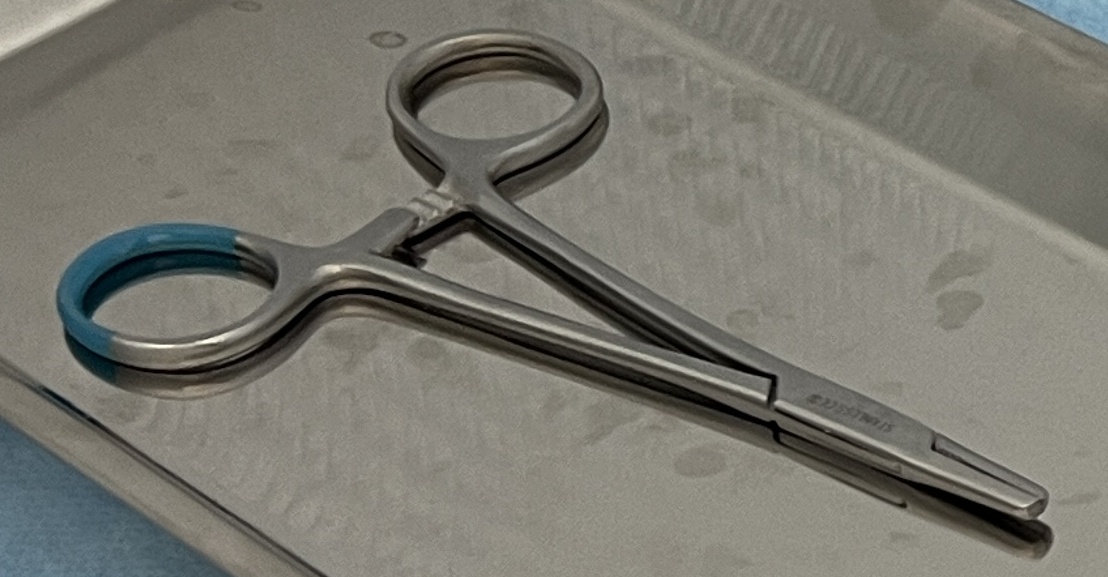
Hinged instrument state: open